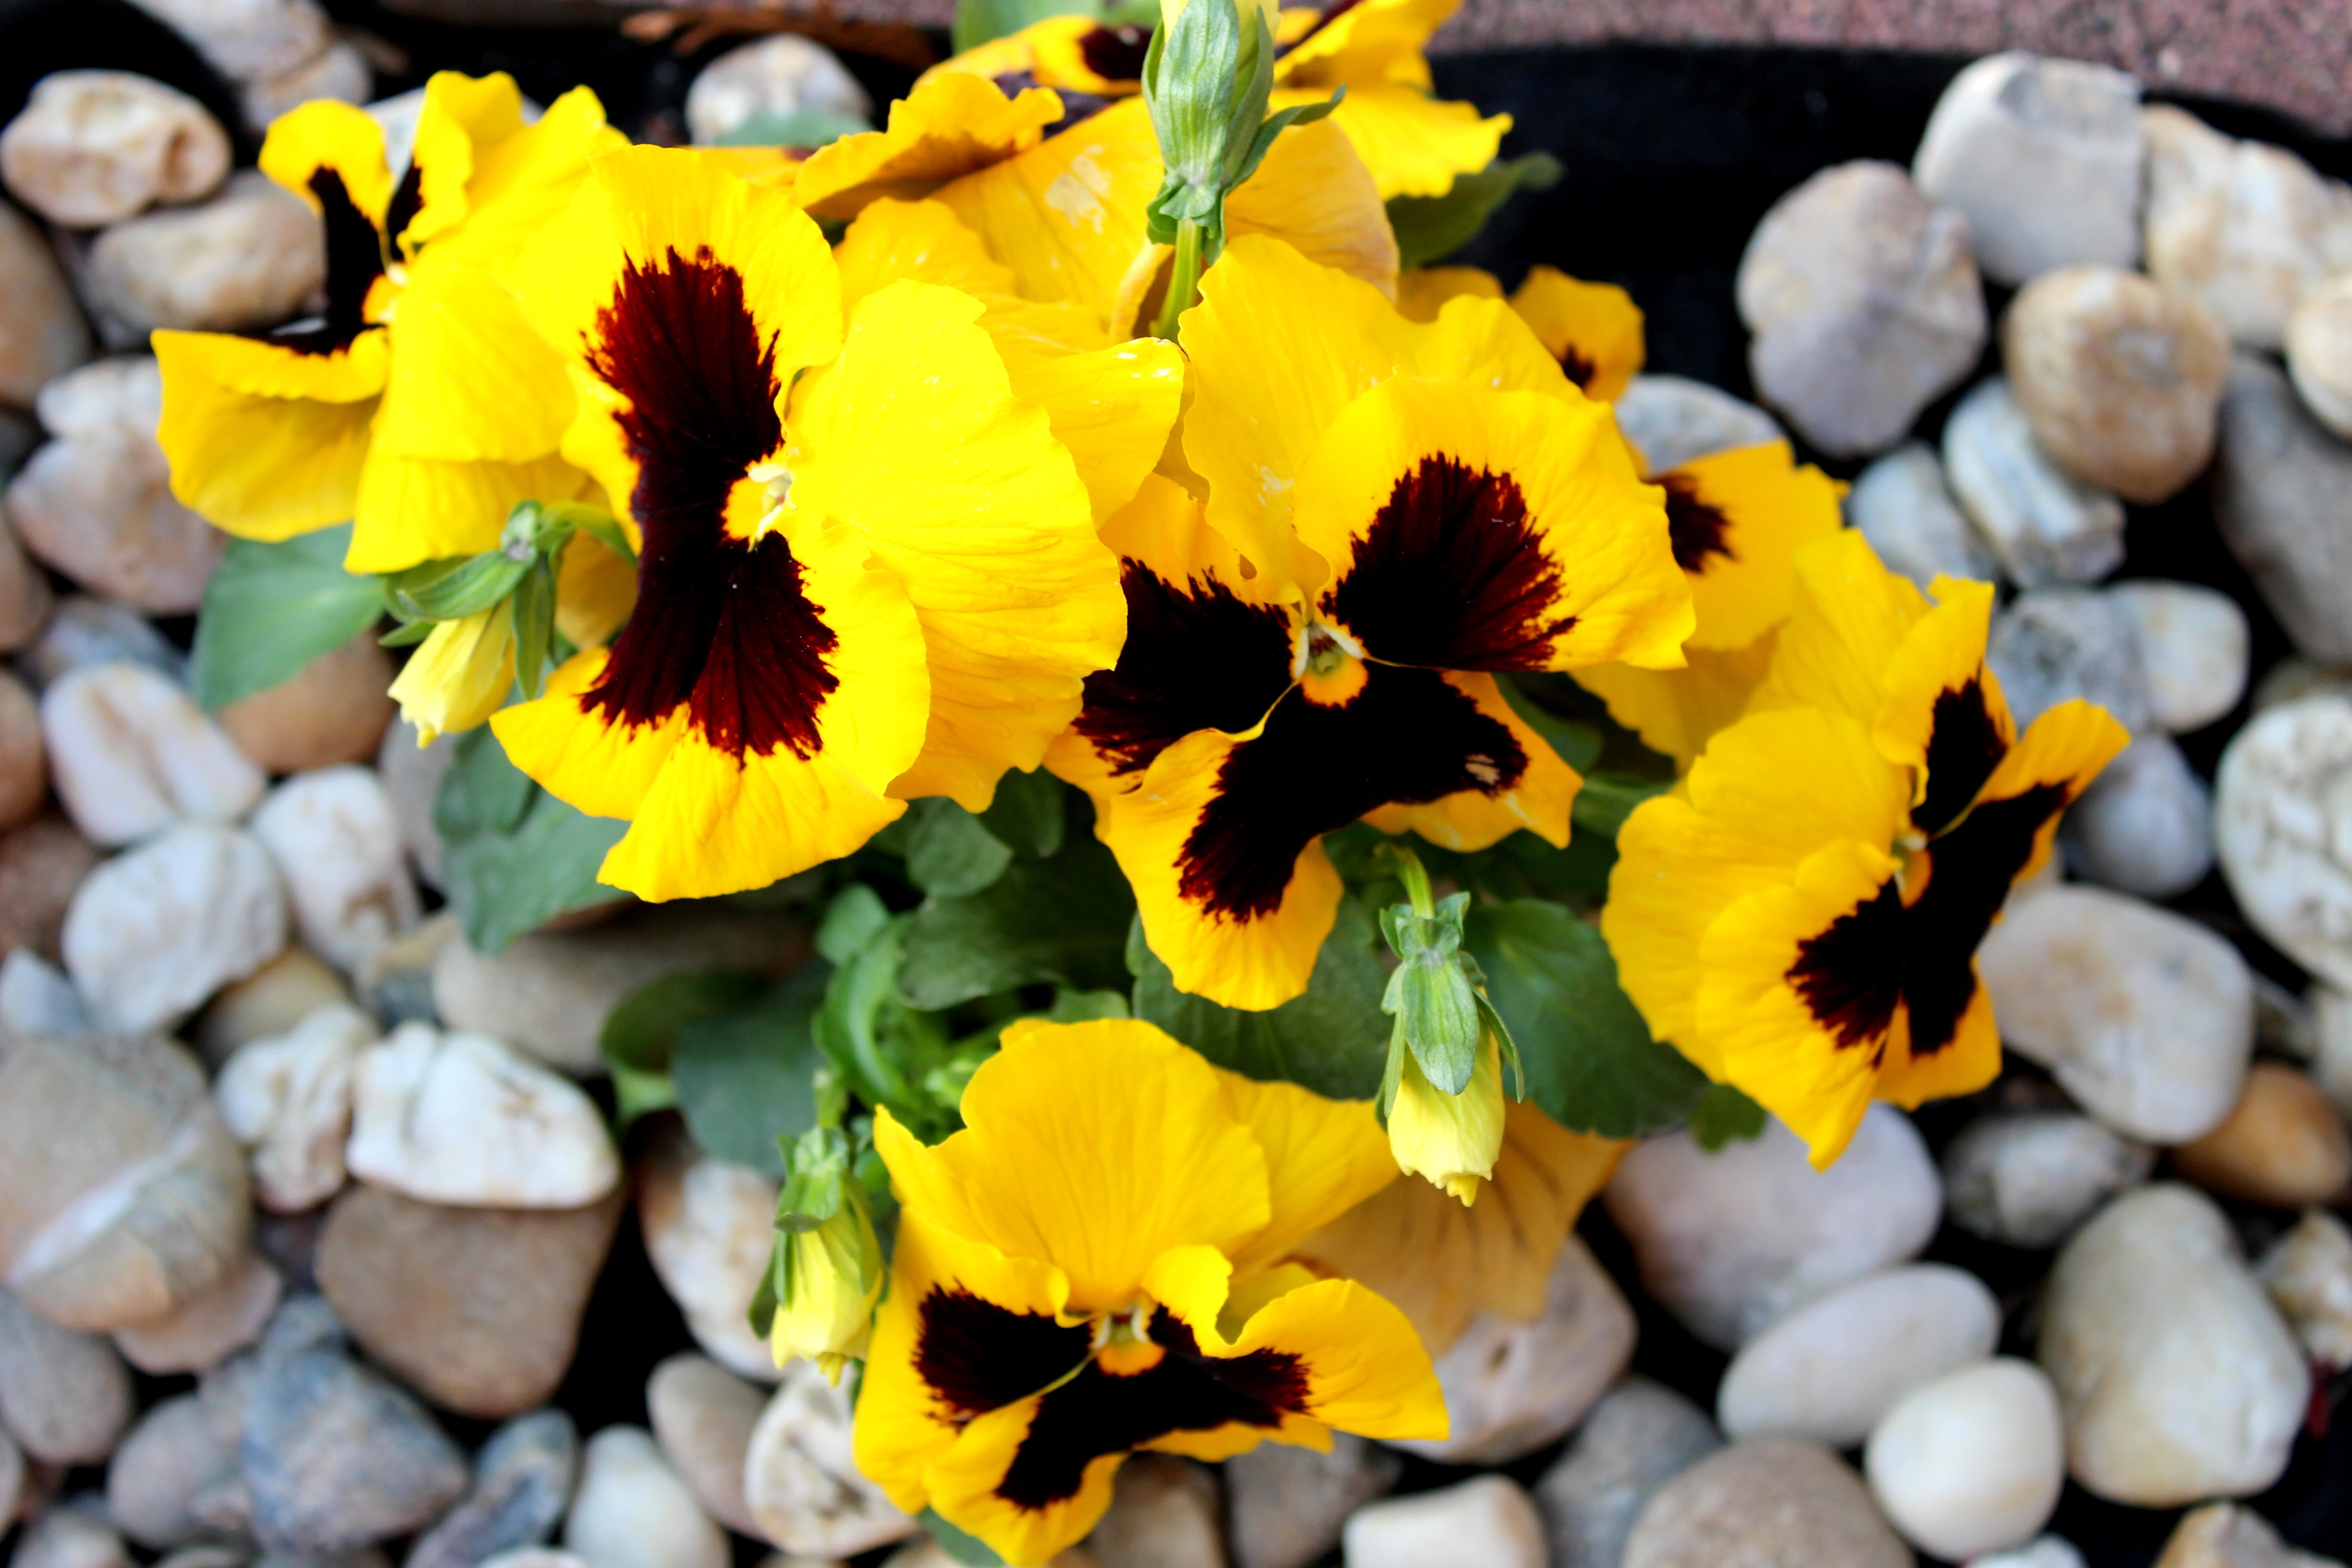
nature, plant, leaf, flower, petal, spring, autumn, botany, yellow, garden, flora, season, plants, yellow flower, wildflower, close up, gravel, flower garden, spring flowers, macro photography, pansy, flowering plant, annual plant, land plant, violet family